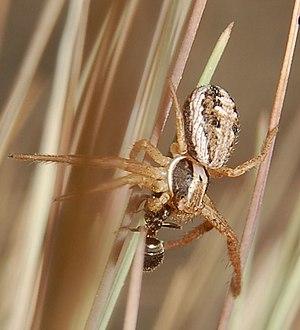
Xysticus est un genre d'araignées aranéomorphes de la famille des Thomisidae.